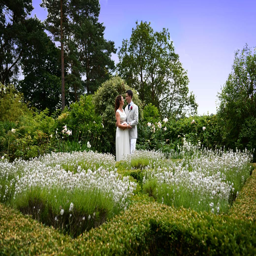
a discrete romantic moment for the newly - weds in this wedding picture taken in village by wedding photography